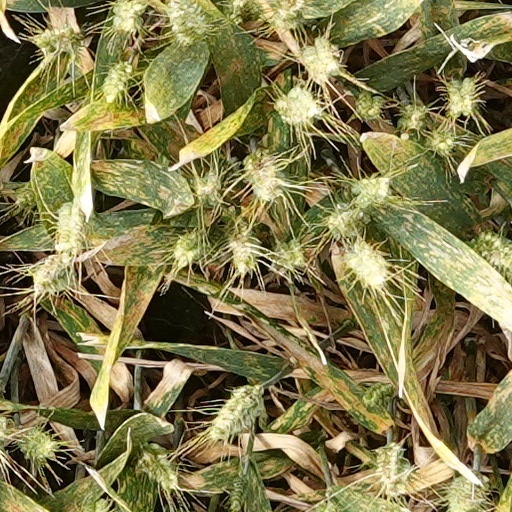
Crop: wheat